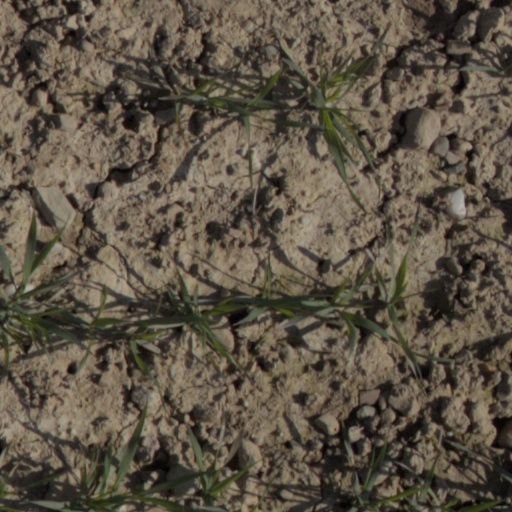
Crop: wheat